Conservation and restoration of insect specimens

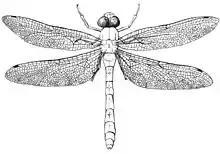
Pen and ink scientific illustration of a dragonfly

With improvements in digital photography and web resources, many natural history museums have begun a new kind of documentation through digitization, bringing high quality images and associated information to anyone with access to the Internet. Large databases can hold vast amounts of information improving research efforts.